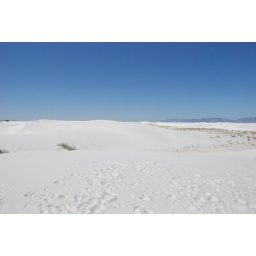
Footprints in the white sand